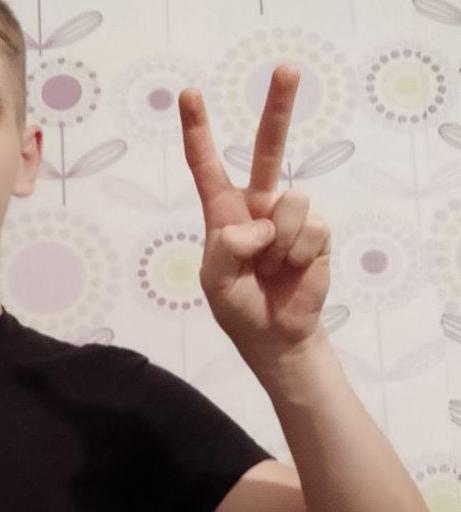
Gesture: peace